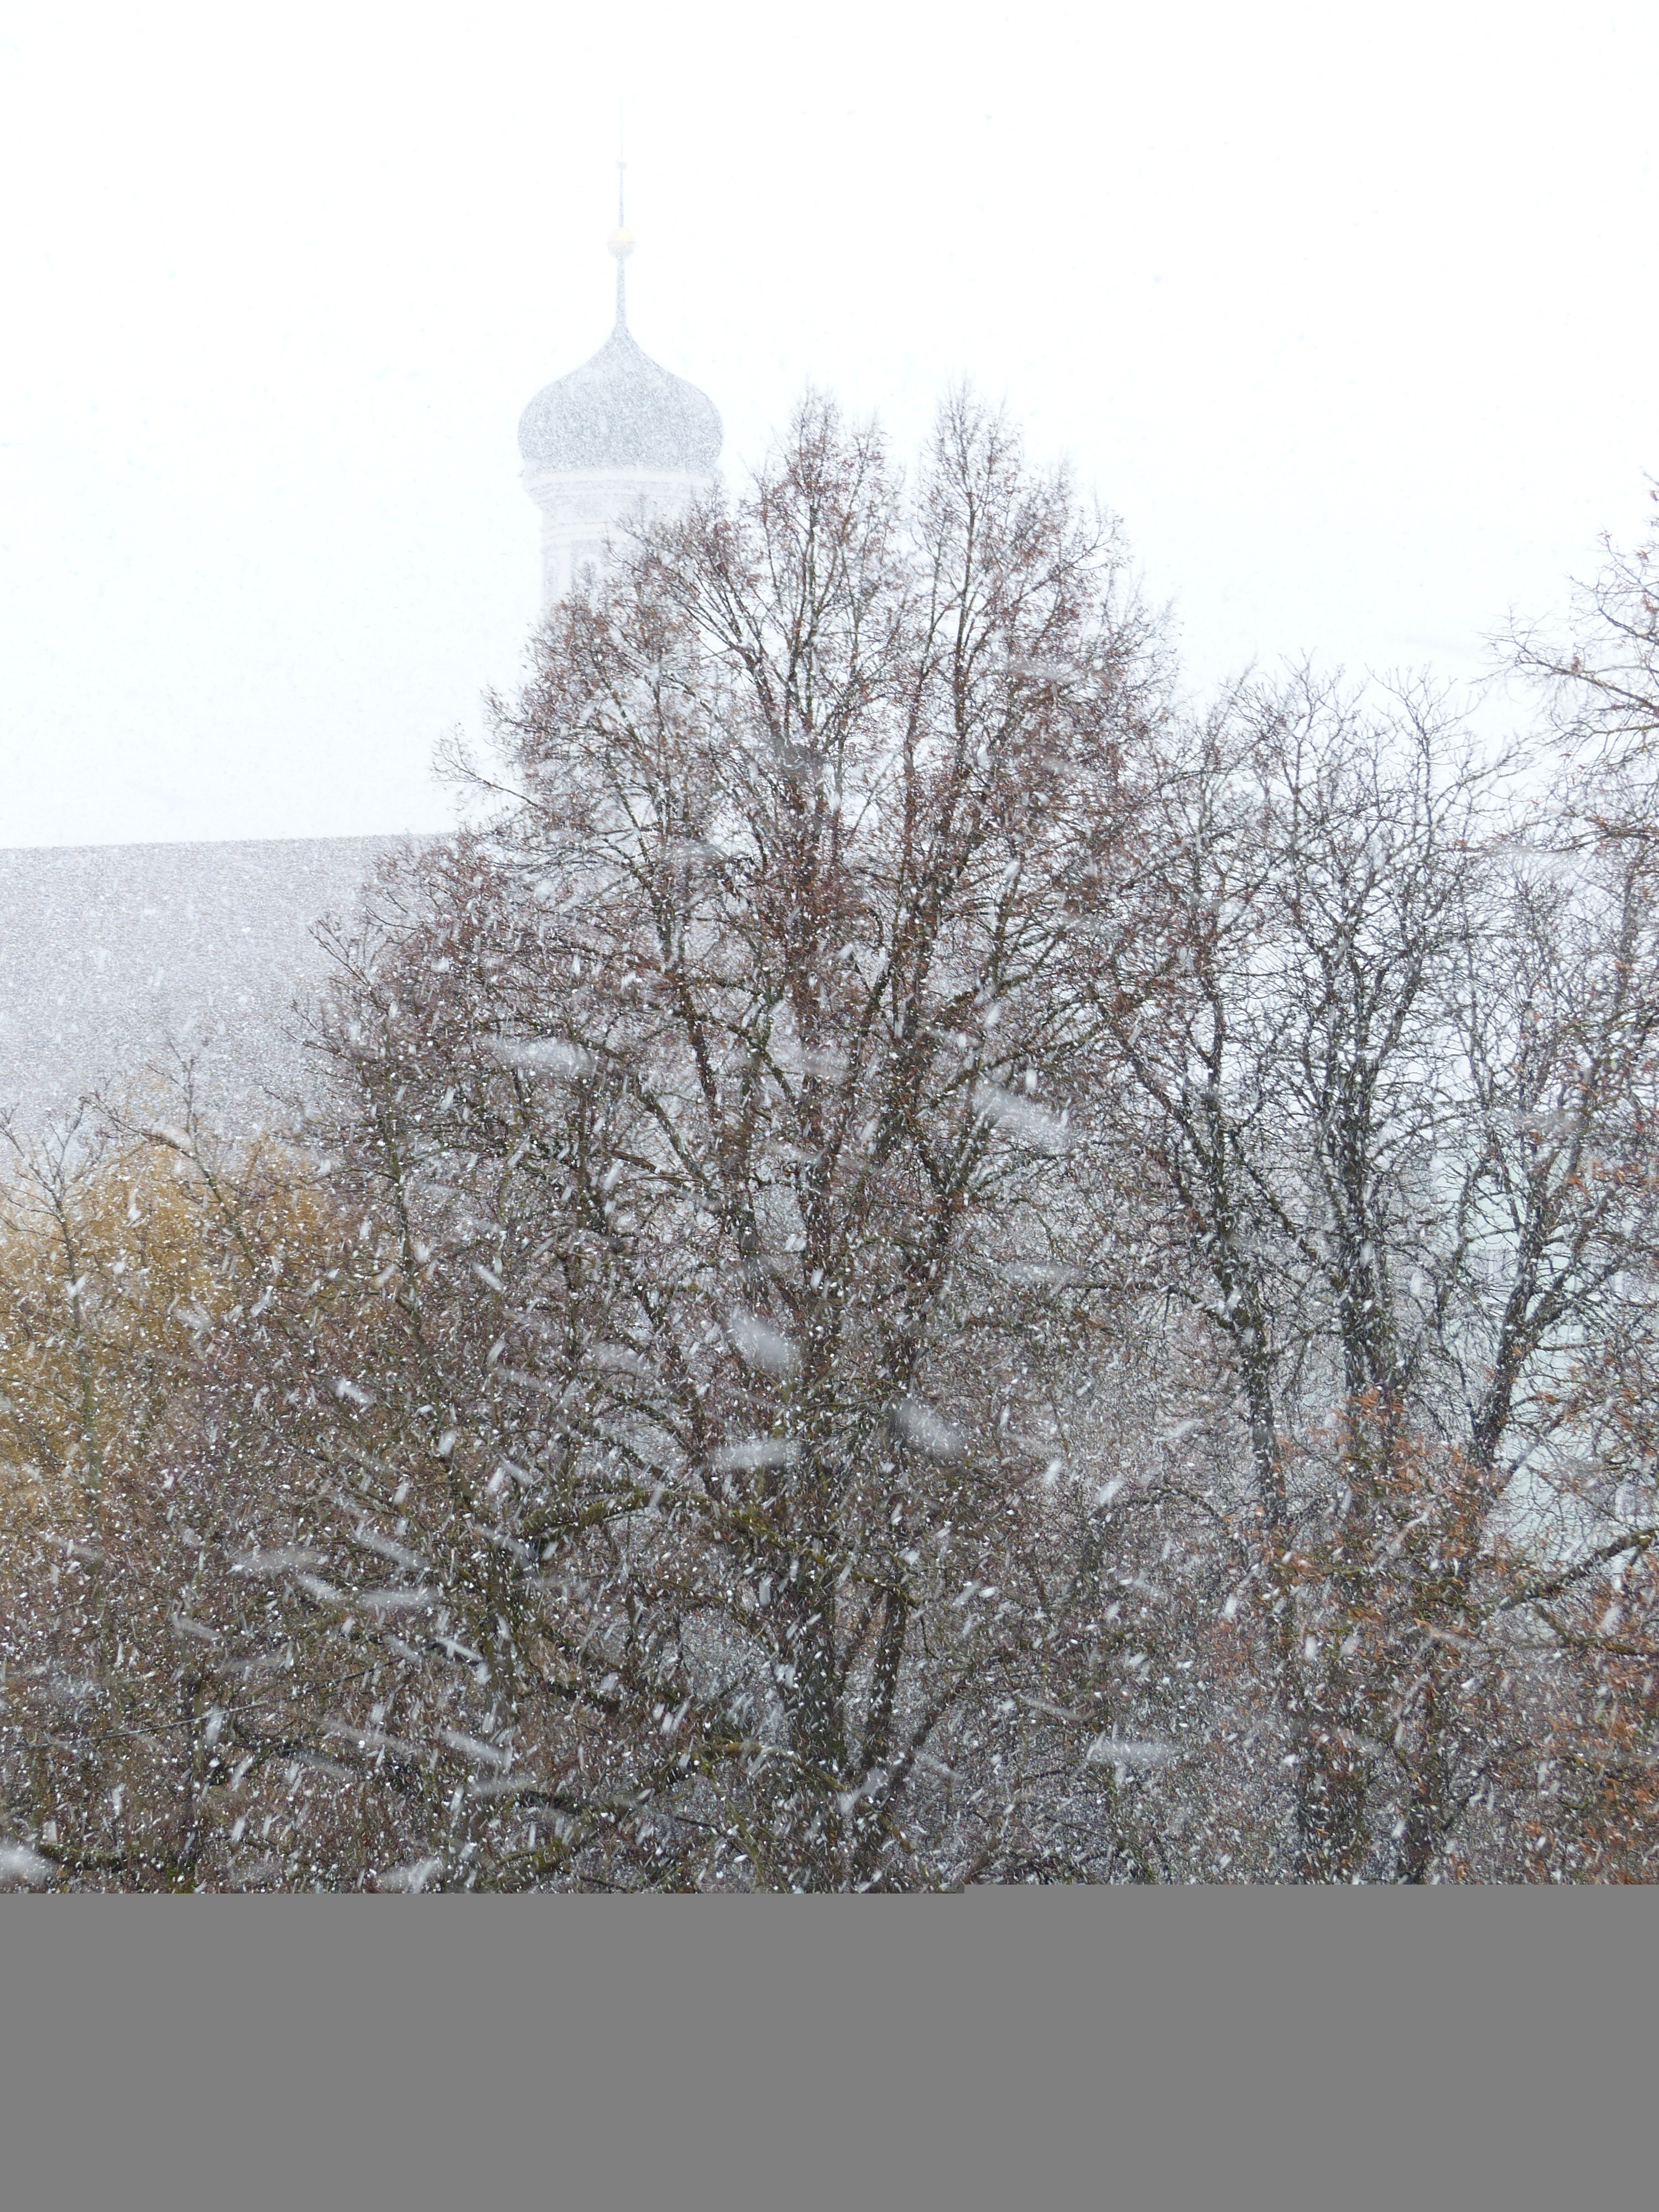
tree, branch, snow, cold, winter, plant, flower, wind, frost, weather, twig, flake, snowfall, trees, icy, blizzard, snowflakes, freezing, forward, snow flurry, snow storms, woody plant